ValiDate: Struggling Singles in Your Area

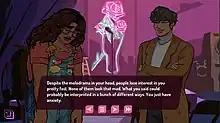
Gameplay from "Validate"

"ValiDate" features a blend of roleplaying and self-insertion, with the narration referring to the player in the second person. However, in selecting a character to assume, rather than playing a generic self-insert for each route, the game allows the player different opportunities depending on which pair of characters is chosen for the date. A date with Malik, while playing as Isabelle, will provide one perspective of the characters, while playing from Malik's perspective can offer an entirely different view of the characters’ personalities.